Bishop Missael

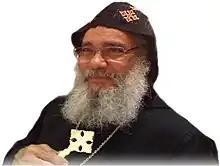
Bishop Misael

Bishop Missael (born 1940) is a diocesan bishop of the Coptic Orthodox Church of Alexandria consecrated by Pope Shenouda III on 26 May 1991 to oversee the Coptic Orthodox Diocese of the Midlands, U.K. In this capacity, he is a member of The Holy Synod of the Coptic Orthodox Church.